J. C. Williamson

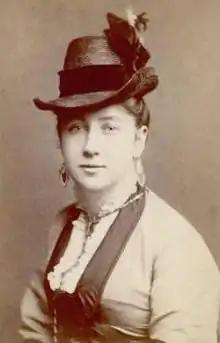
Maggie Moore in the 1870s

Williamson was born in Mercer, Pennsylvania. He was the son of a doctor, James Hezlep Williamson, and his wife Selina. About 1856, the family moved to Milwaukee, Wisconsin, where young James appeared in amateur theatricals beginning in 1857. That year, his father died in an accident.